Sara Radstone

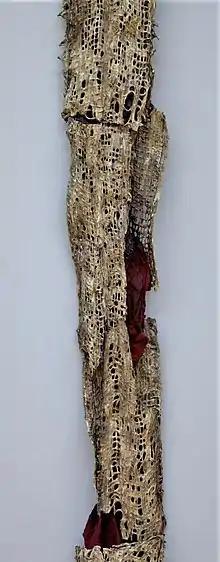
'Shroud III' 2017. Detail of wall based sculpture, slip-dipped hessian scrim, paint-stained newsprint

Radstone trained at Herefordshire College of Arts and later at the Camberwell College of Arts, from where she graduated in 1979 as part of a cohort that included Angus Suttie and Henry Pim. Her work is included in numerous public collections both in the UK and overseas, including four works in the Victoria and Albert Museum, the Fitzwilliam Museum, the British Council,